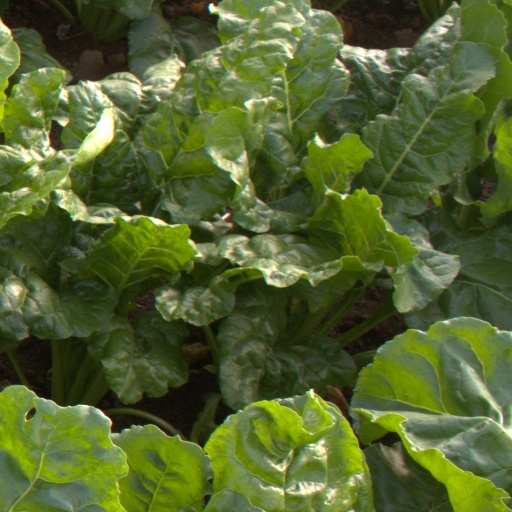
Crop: sugar beet